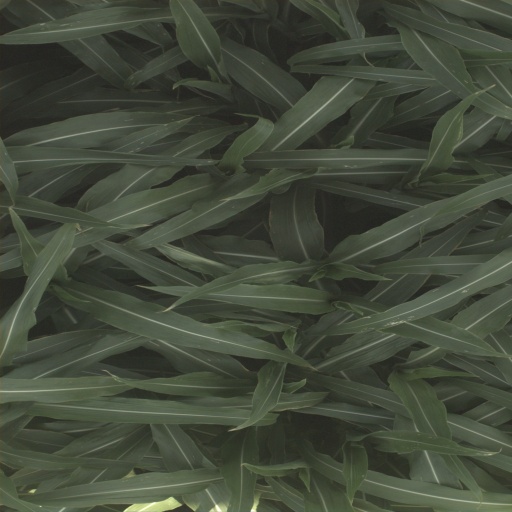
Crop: sorghum